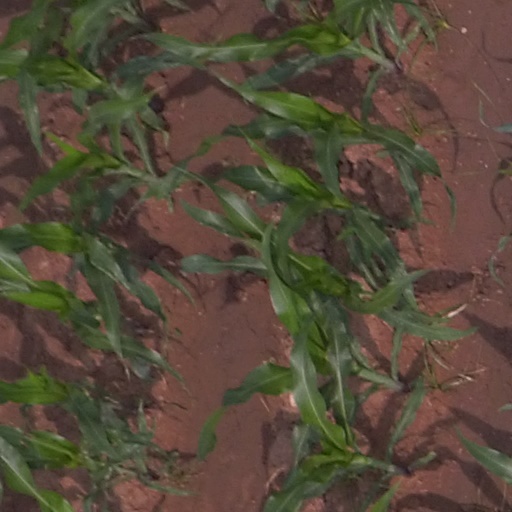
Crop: maize; corn